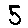
Label: 5